Power Ring (character)

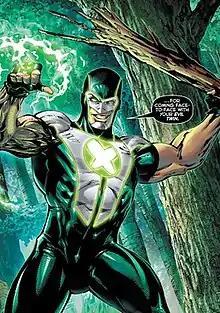
Solomon Baz, art by V.Ken Marion (penciler).

Solomon Baz was the Earth-3 doppelgänger of Simon Baz. He was once a getaway driver with a fearsome reputation until he took a job delivering a bomb to a concert. Arriving at the venue, Solomon relented, unable to bring himself to blow up the young concertgoers. Questioning his identity and overcome with insecurity, Solomon was soon selected to become the new host and victim of the Ring of Volthoom. When his life was inevitably consumed by the ring, Solomon joined the other deceased ring bearers of the Power Ring Corps in the Green Realm. There he remained, buried in the dirt, until called upon to face his Earth-0 counterpart.